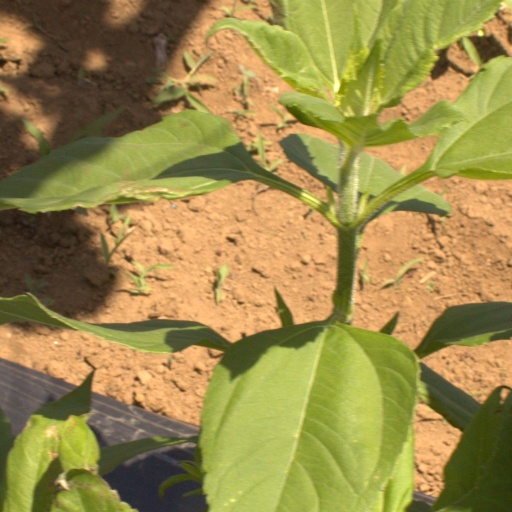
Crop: Jerusalem artichoke